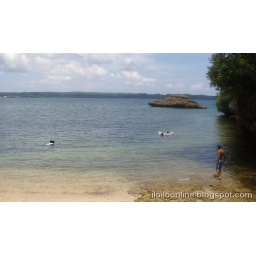
Puerto del Mar Beach, Nueva Valencia. Guimaras Island, Philippines. One of many white sand mini-beaches in the resort